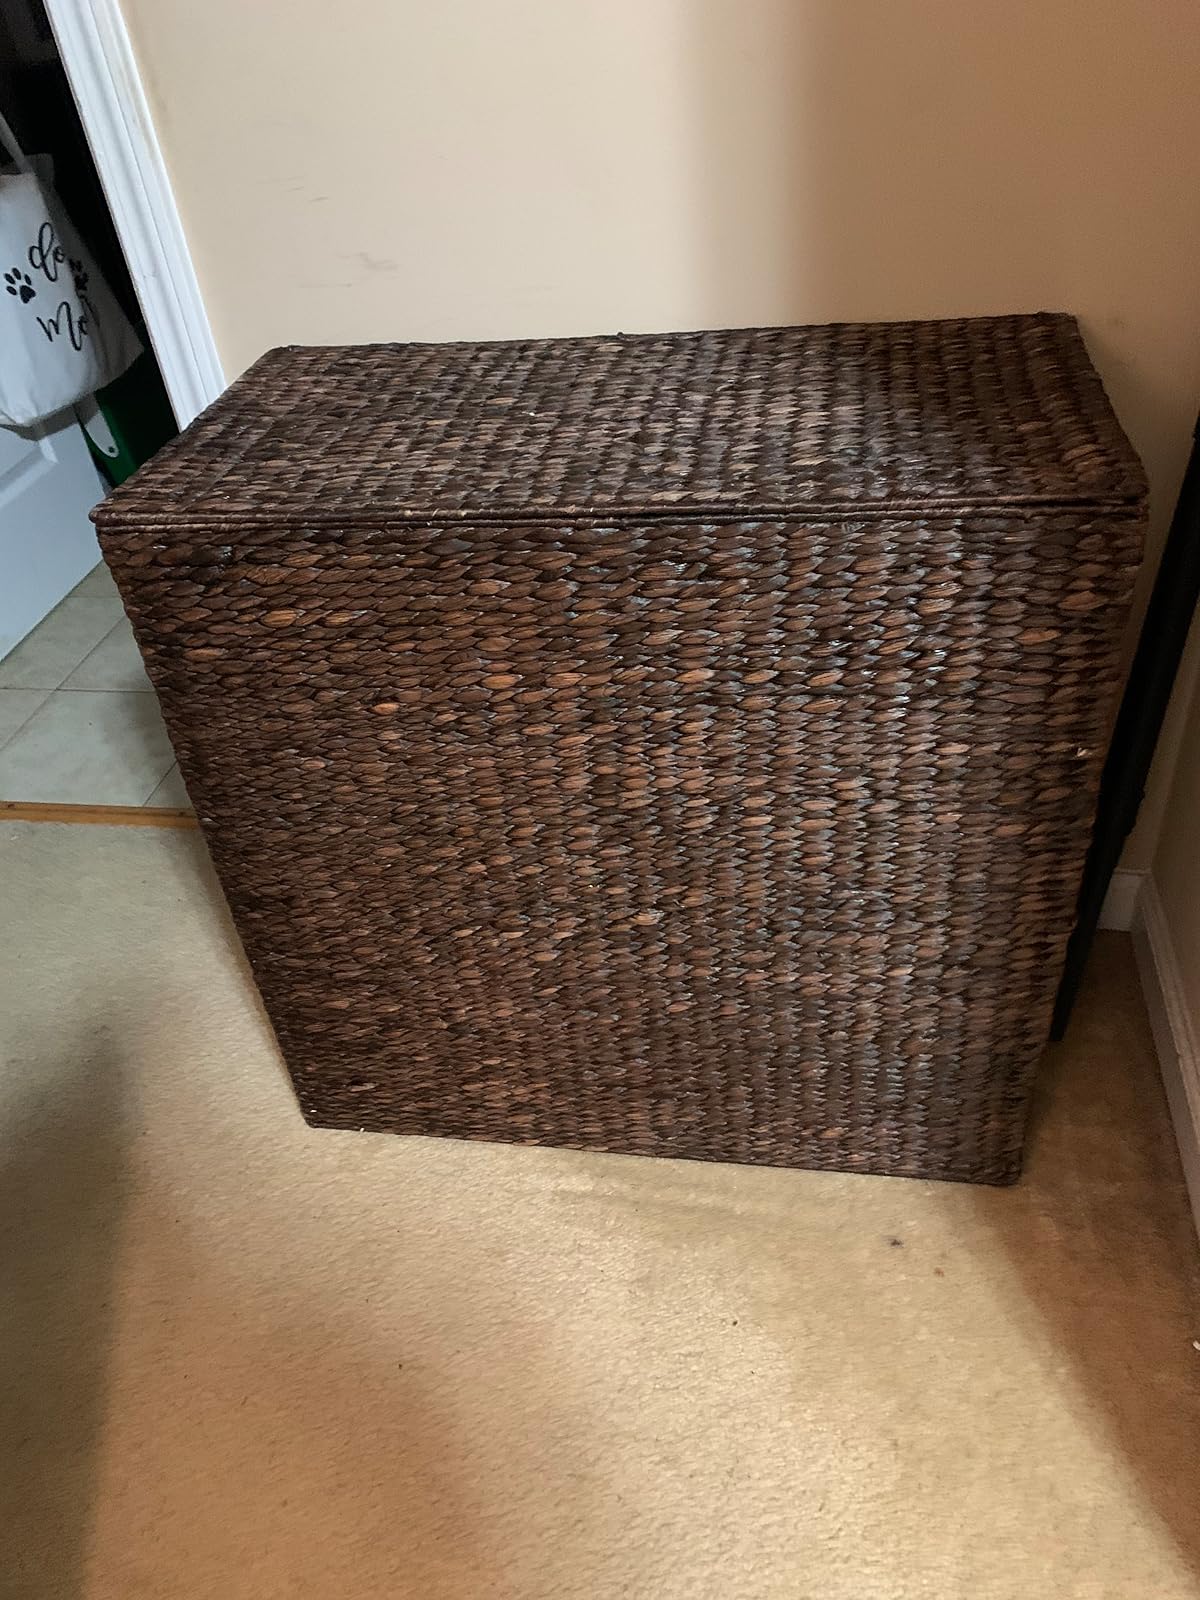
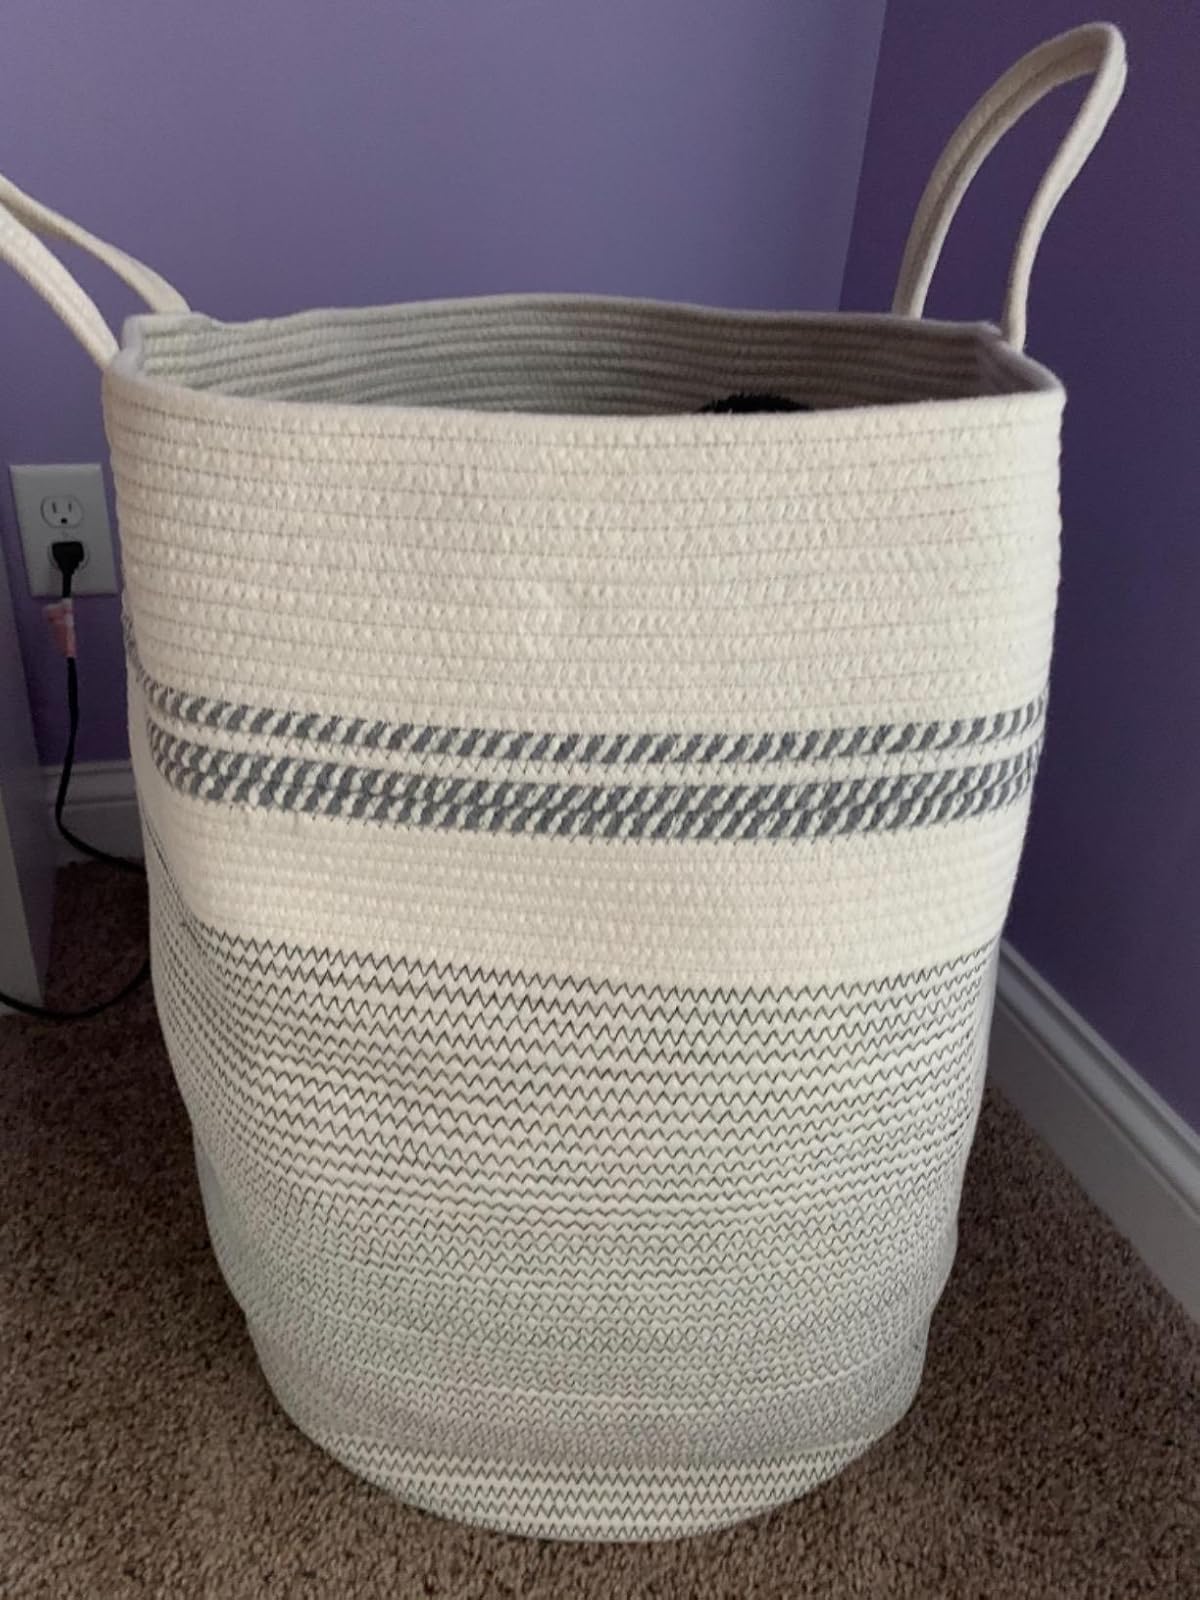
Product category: items_hamper
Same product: no